VMFA-224

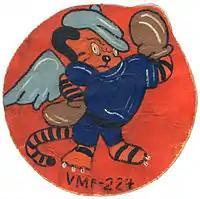
Squadron Patch from WWII

After Guadalcanal, the squadron was refitted with the Vought F4U Corsair and participated in the Marshall Islands Campaign. The spring of 1945 found VMF-224 participating in the last great battle of the Pacific Campaign. During the Battle of Okinawa the squadron operated initially from Yomitan and then from 1 July from Chimu Airfield. Throughout the struggle for Okinawa, the Bengals flew infantry support and counter air missions accounting for an additional fifty-five enemy aircraft being destroyed.